Adalvard the Elder

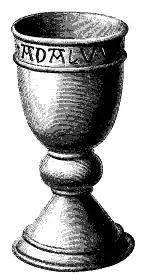
Adalvard's grave chalice

Adalvard the Elder (dead c. 1064) was a German clergyman. He was first the dean of Bremen, but he was sent to the diocese of Skara in Sweden, as bishop during the early 1060s. Adam of Bremen wrote well of him, and tells that he made missionary attempts in Värmland. In Skara Cathedral a chalice was found with the inscription "Adalwardus Peccator" (Adalvard the sinner). He was succeeded by Adalvard the Younger.